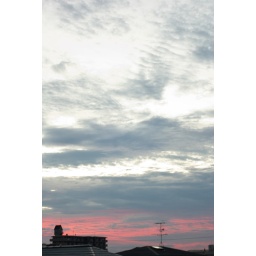
red sky in the morning